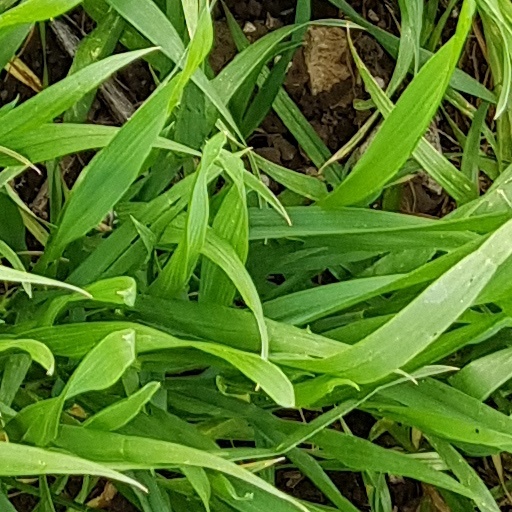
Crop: wheat